Sarah Ashton-Cirillo

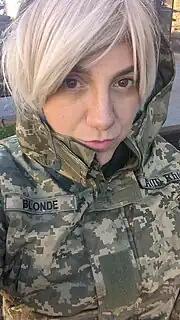
The name patch on Ashton-Cirillo's uniform (photographed November 2022) reads "Blonde".

In February 2023, Ashton-Cirillo, then with the 209th Battalion of the , advanced toward the front in the Donbas. On 22 February, she was wounded in action by Russian shelling and could not be evacuated for seven hours. She lost some mobility in her right hand and was left with two small scars on her face. According to Ashton-Cirillo, her unit inflicted "tremendous casualties" in the battle in which she was wounded. In a video taken while another soldier bandaged her hand, she said, "They can't kill us. They can't hurt us. Victory is ours. It doesn't fucking matter. Why? Because we're Ukraine". In a subsequent tweet, she said she had been hospitalized. After Ashton-Cirillo was wounded, Russian forces placed a bounty on her, as they have with other high-profile soldiers, causing the Ukrainian Army to cease using her recognizable nickname "Blonde" over the radio.